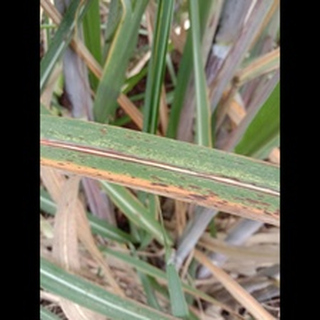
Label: sugarcane_rust